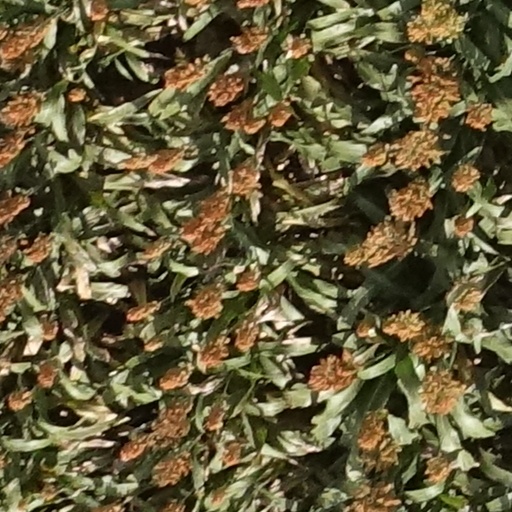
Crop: sorghum